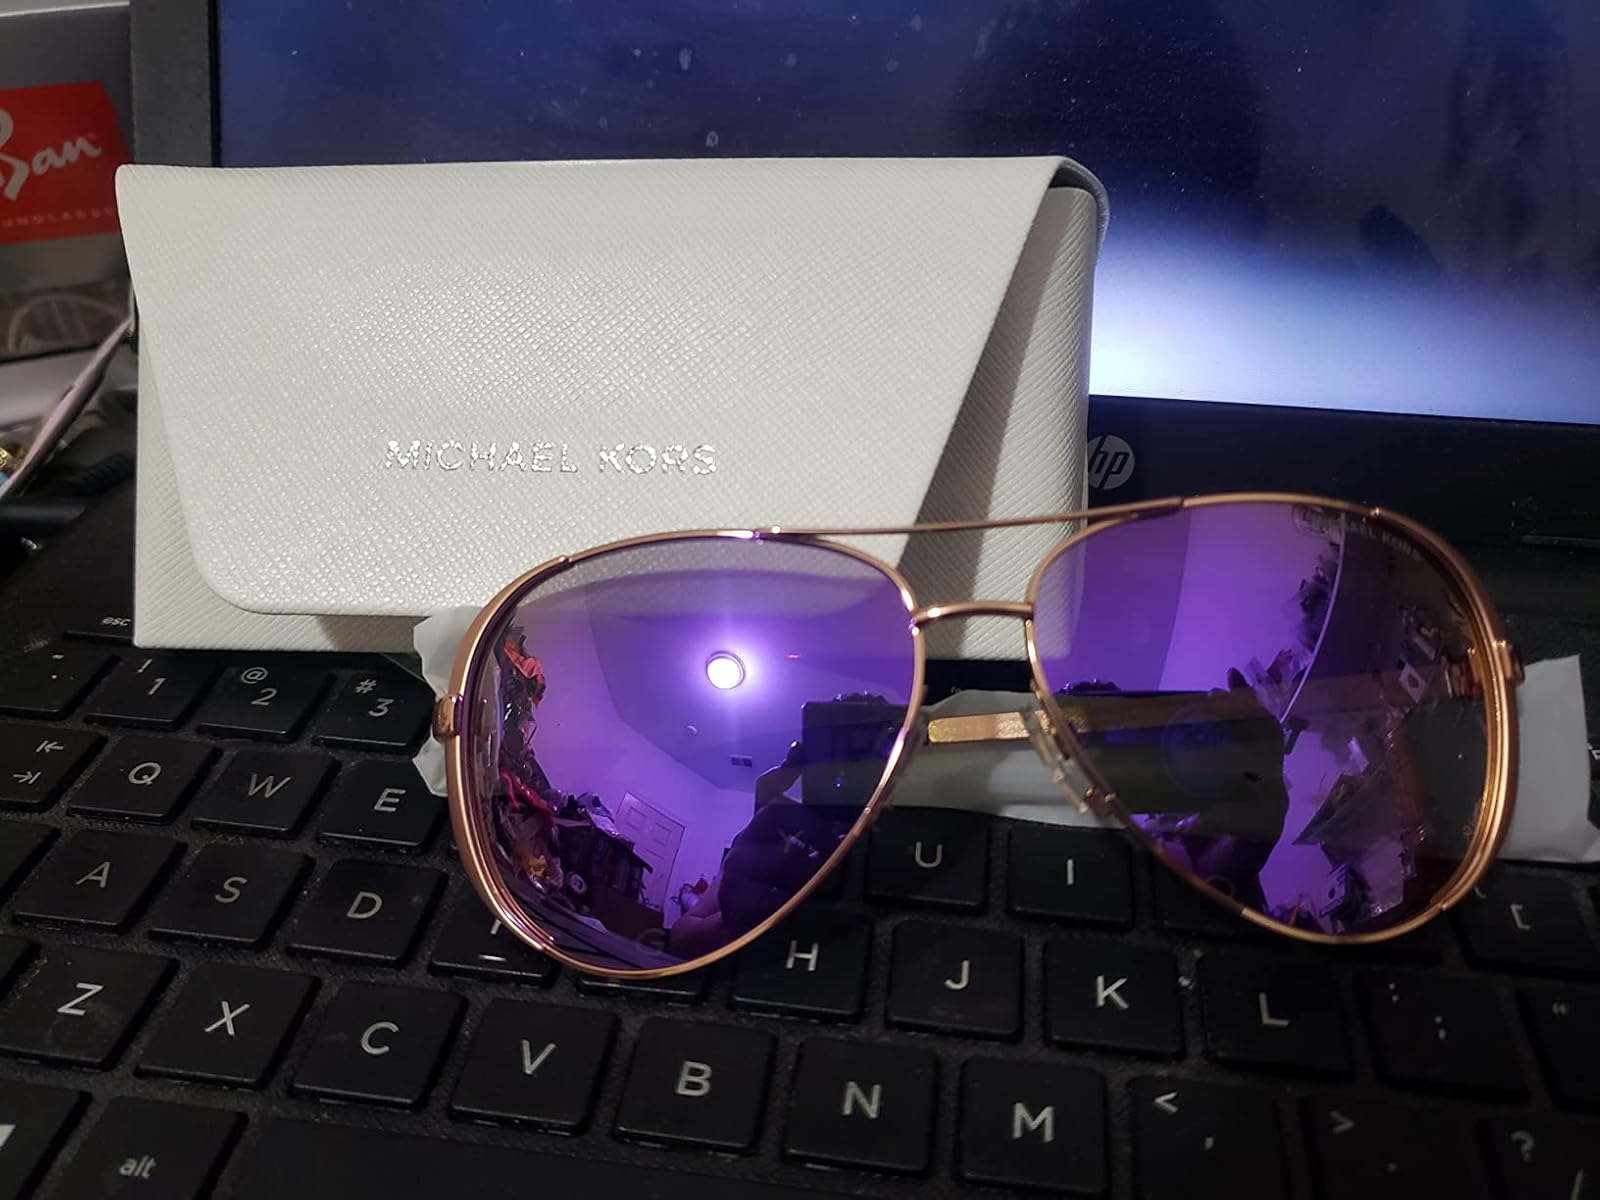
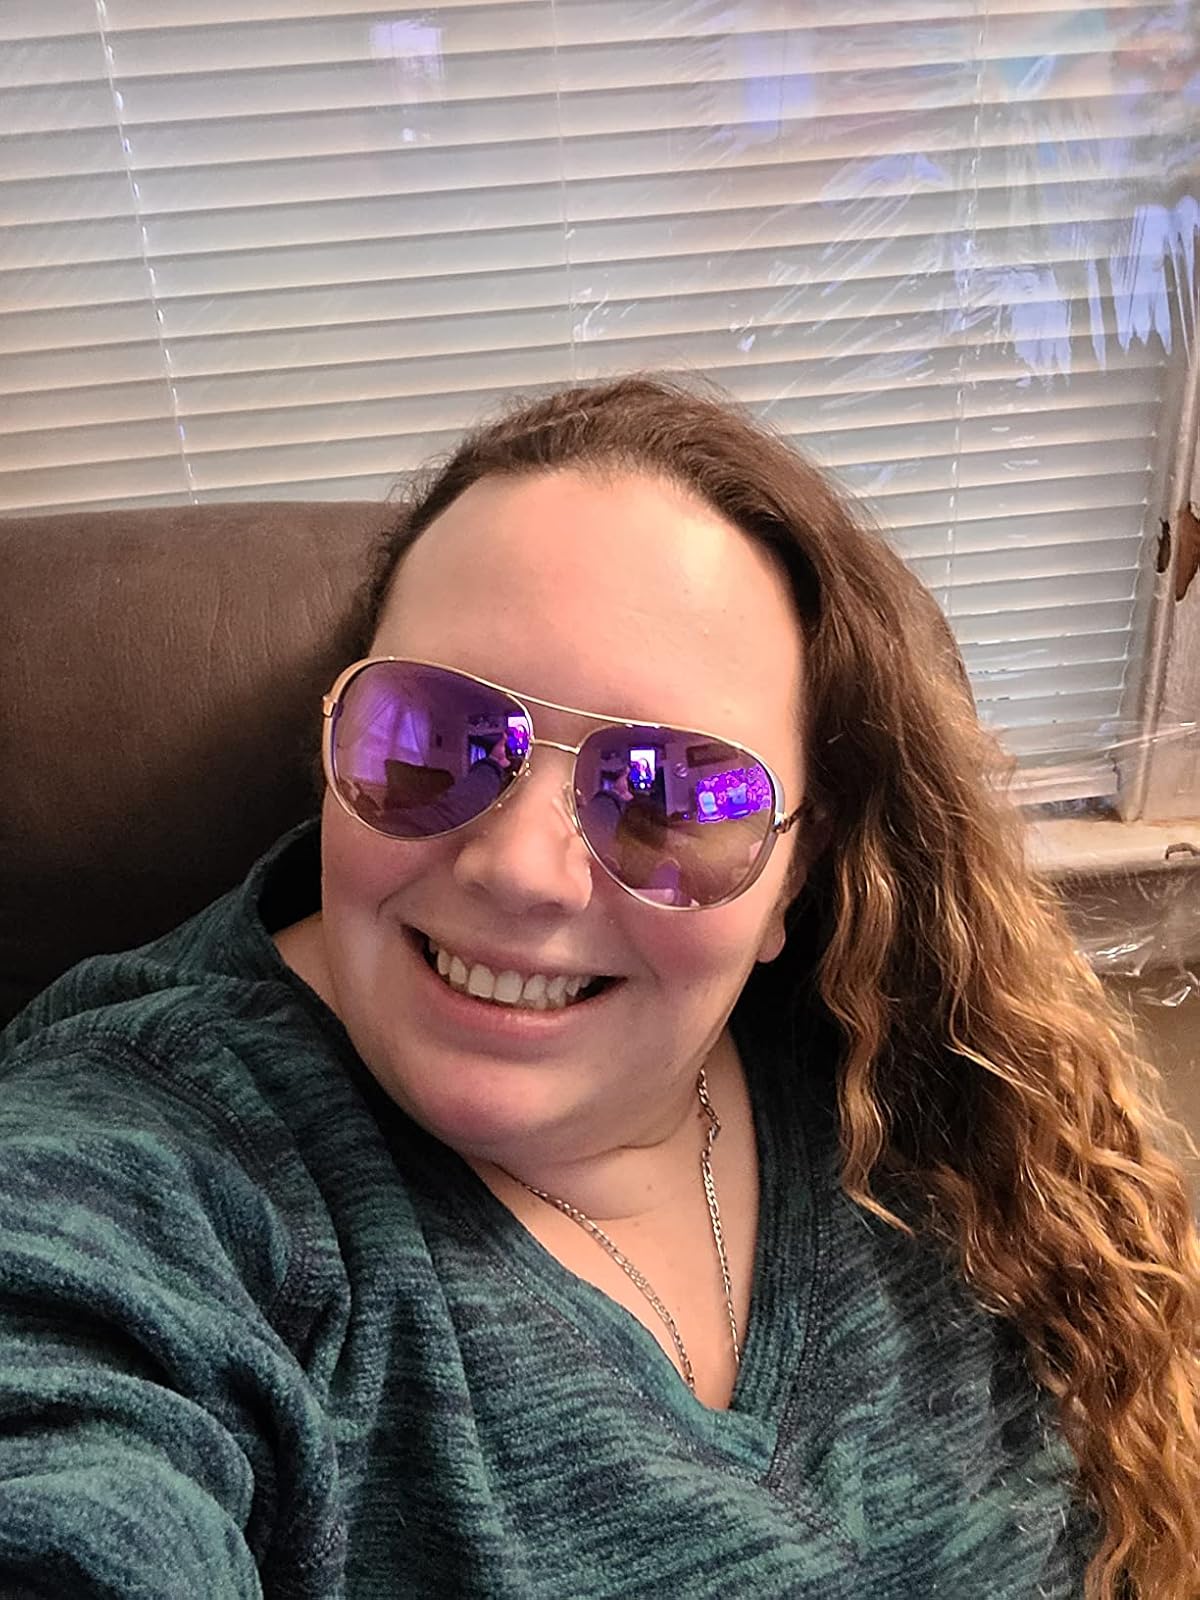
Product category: accessories_sunglasses
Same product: yes